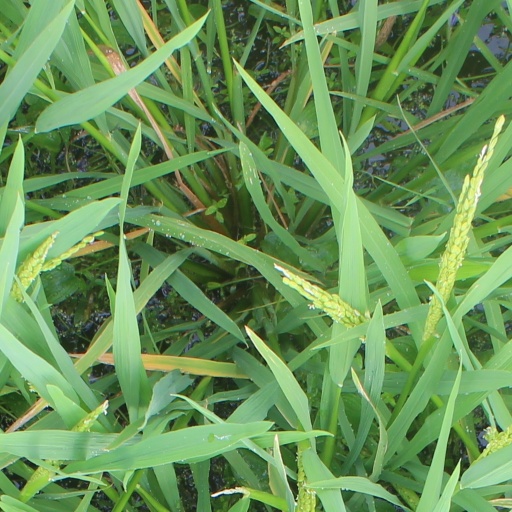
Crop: rice